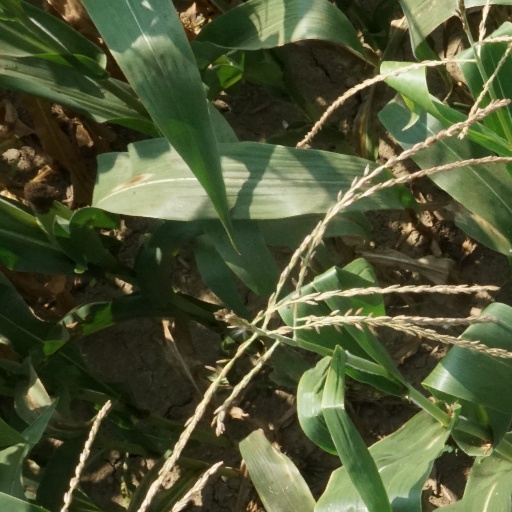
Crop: maize; corn